White Helmets Commission

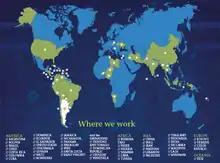
White Helmets worldwide activities

White Helmets has its origins in 1994, in the "Commission against Hunger and Poverty", an international civil body created to combat those social problems. This body marked the beginning of the participation of developing countries in the provision of international humanitarian assistance, which until then has been reserved for donor countries, and introduced the use of volunteers as a specialized professional corps.